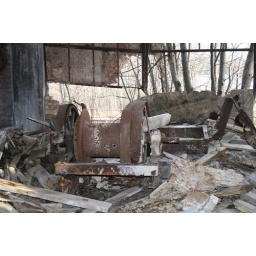
Inside an old mining building on the side of the road near Tamarack City &amp;amp; Hubbell, MI